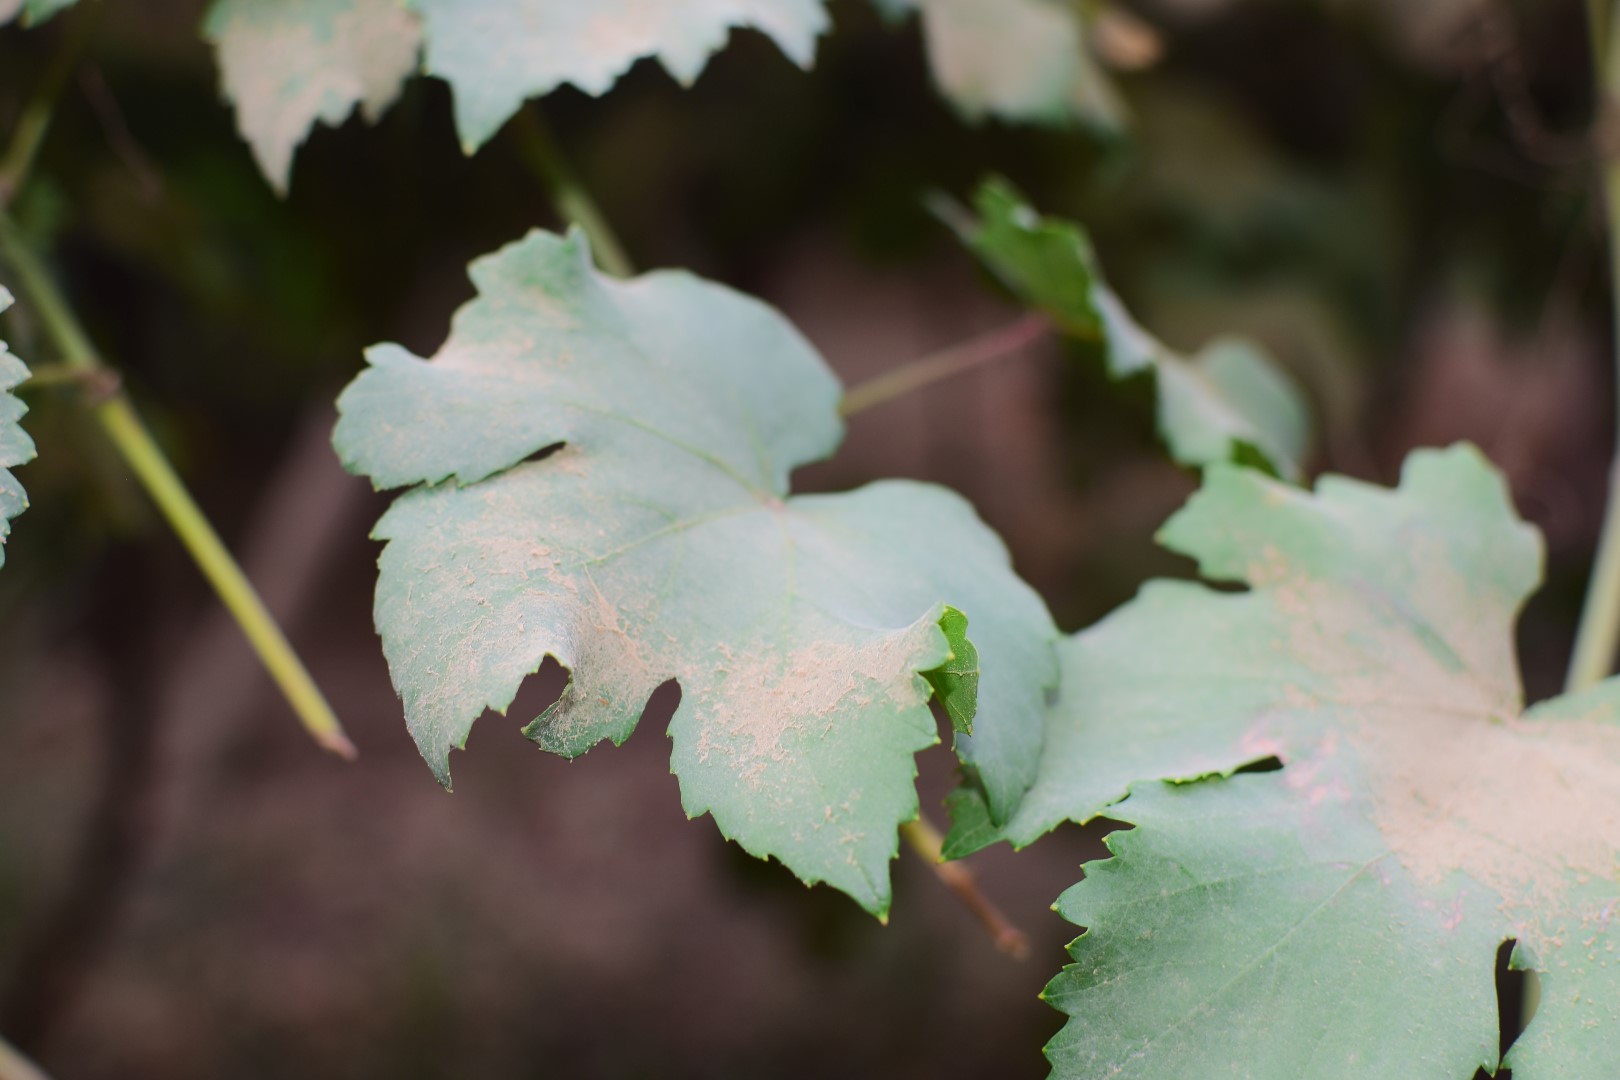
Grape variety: Kamali